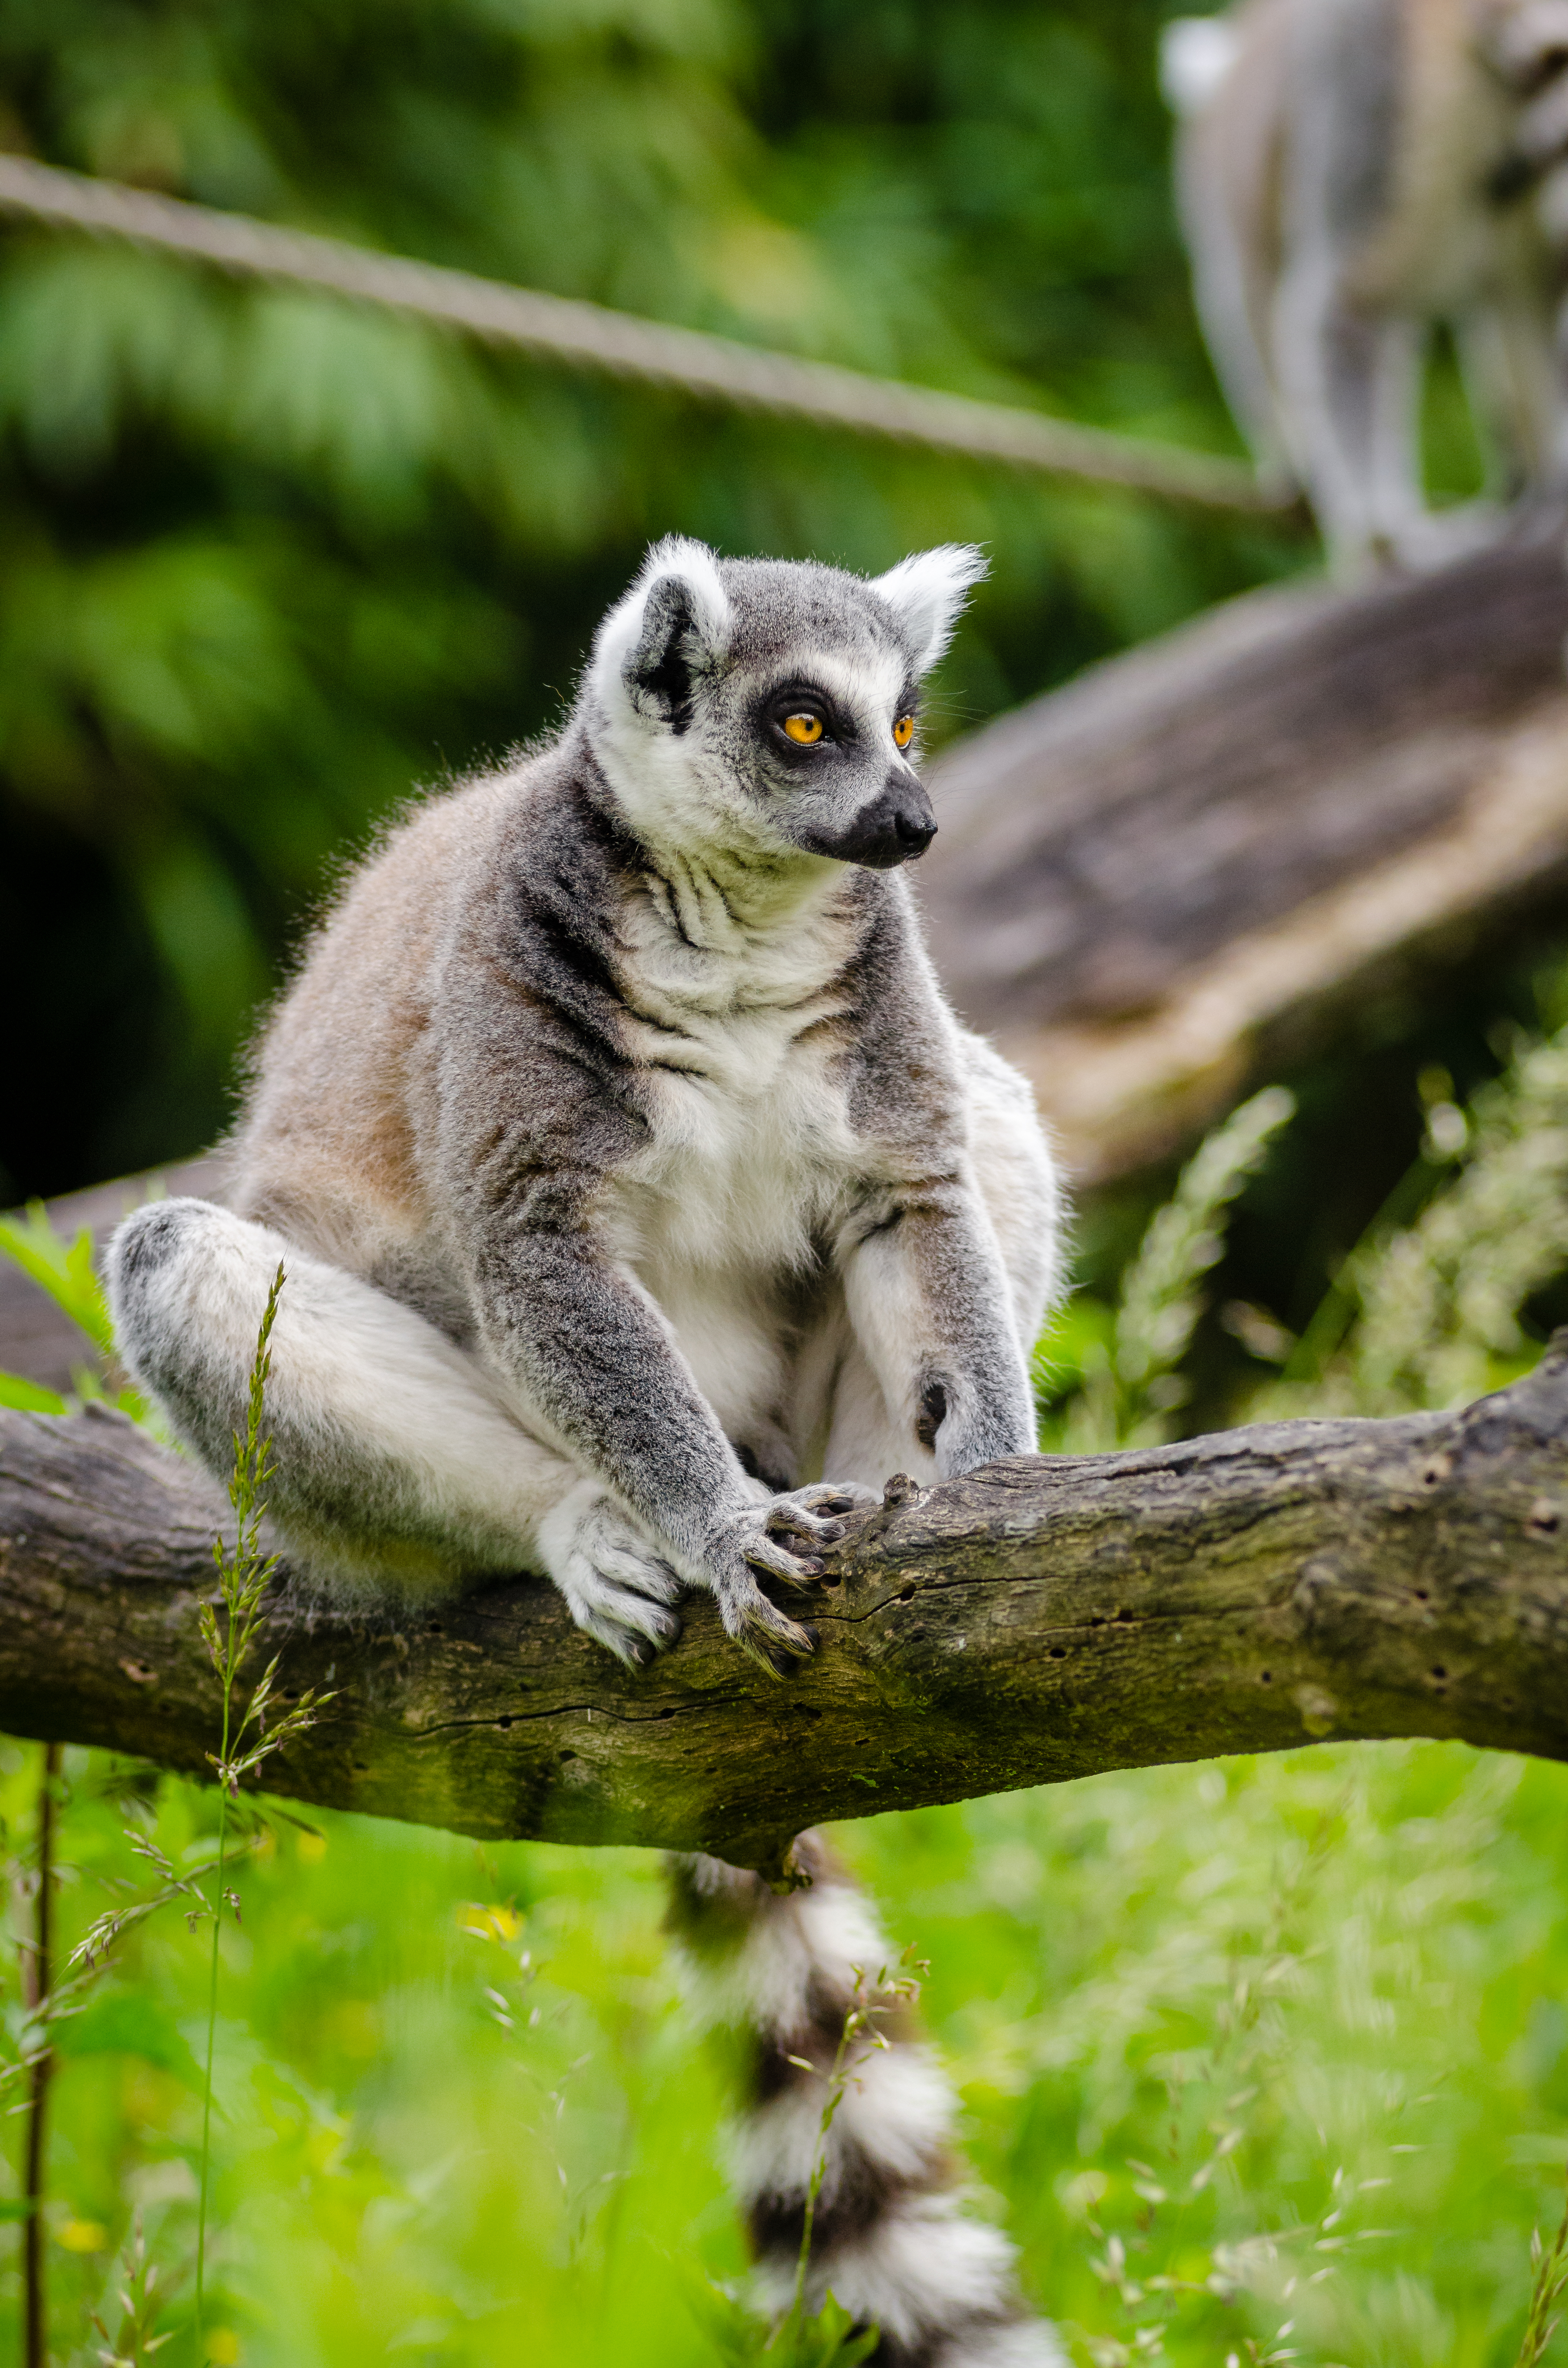
nature, animal, wildlife, zoo, mammal, fauna, primate, madagascar, lemur